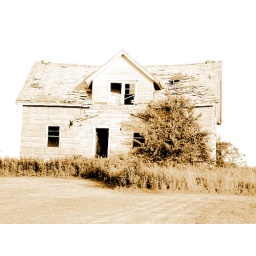
deserted house out by the lake